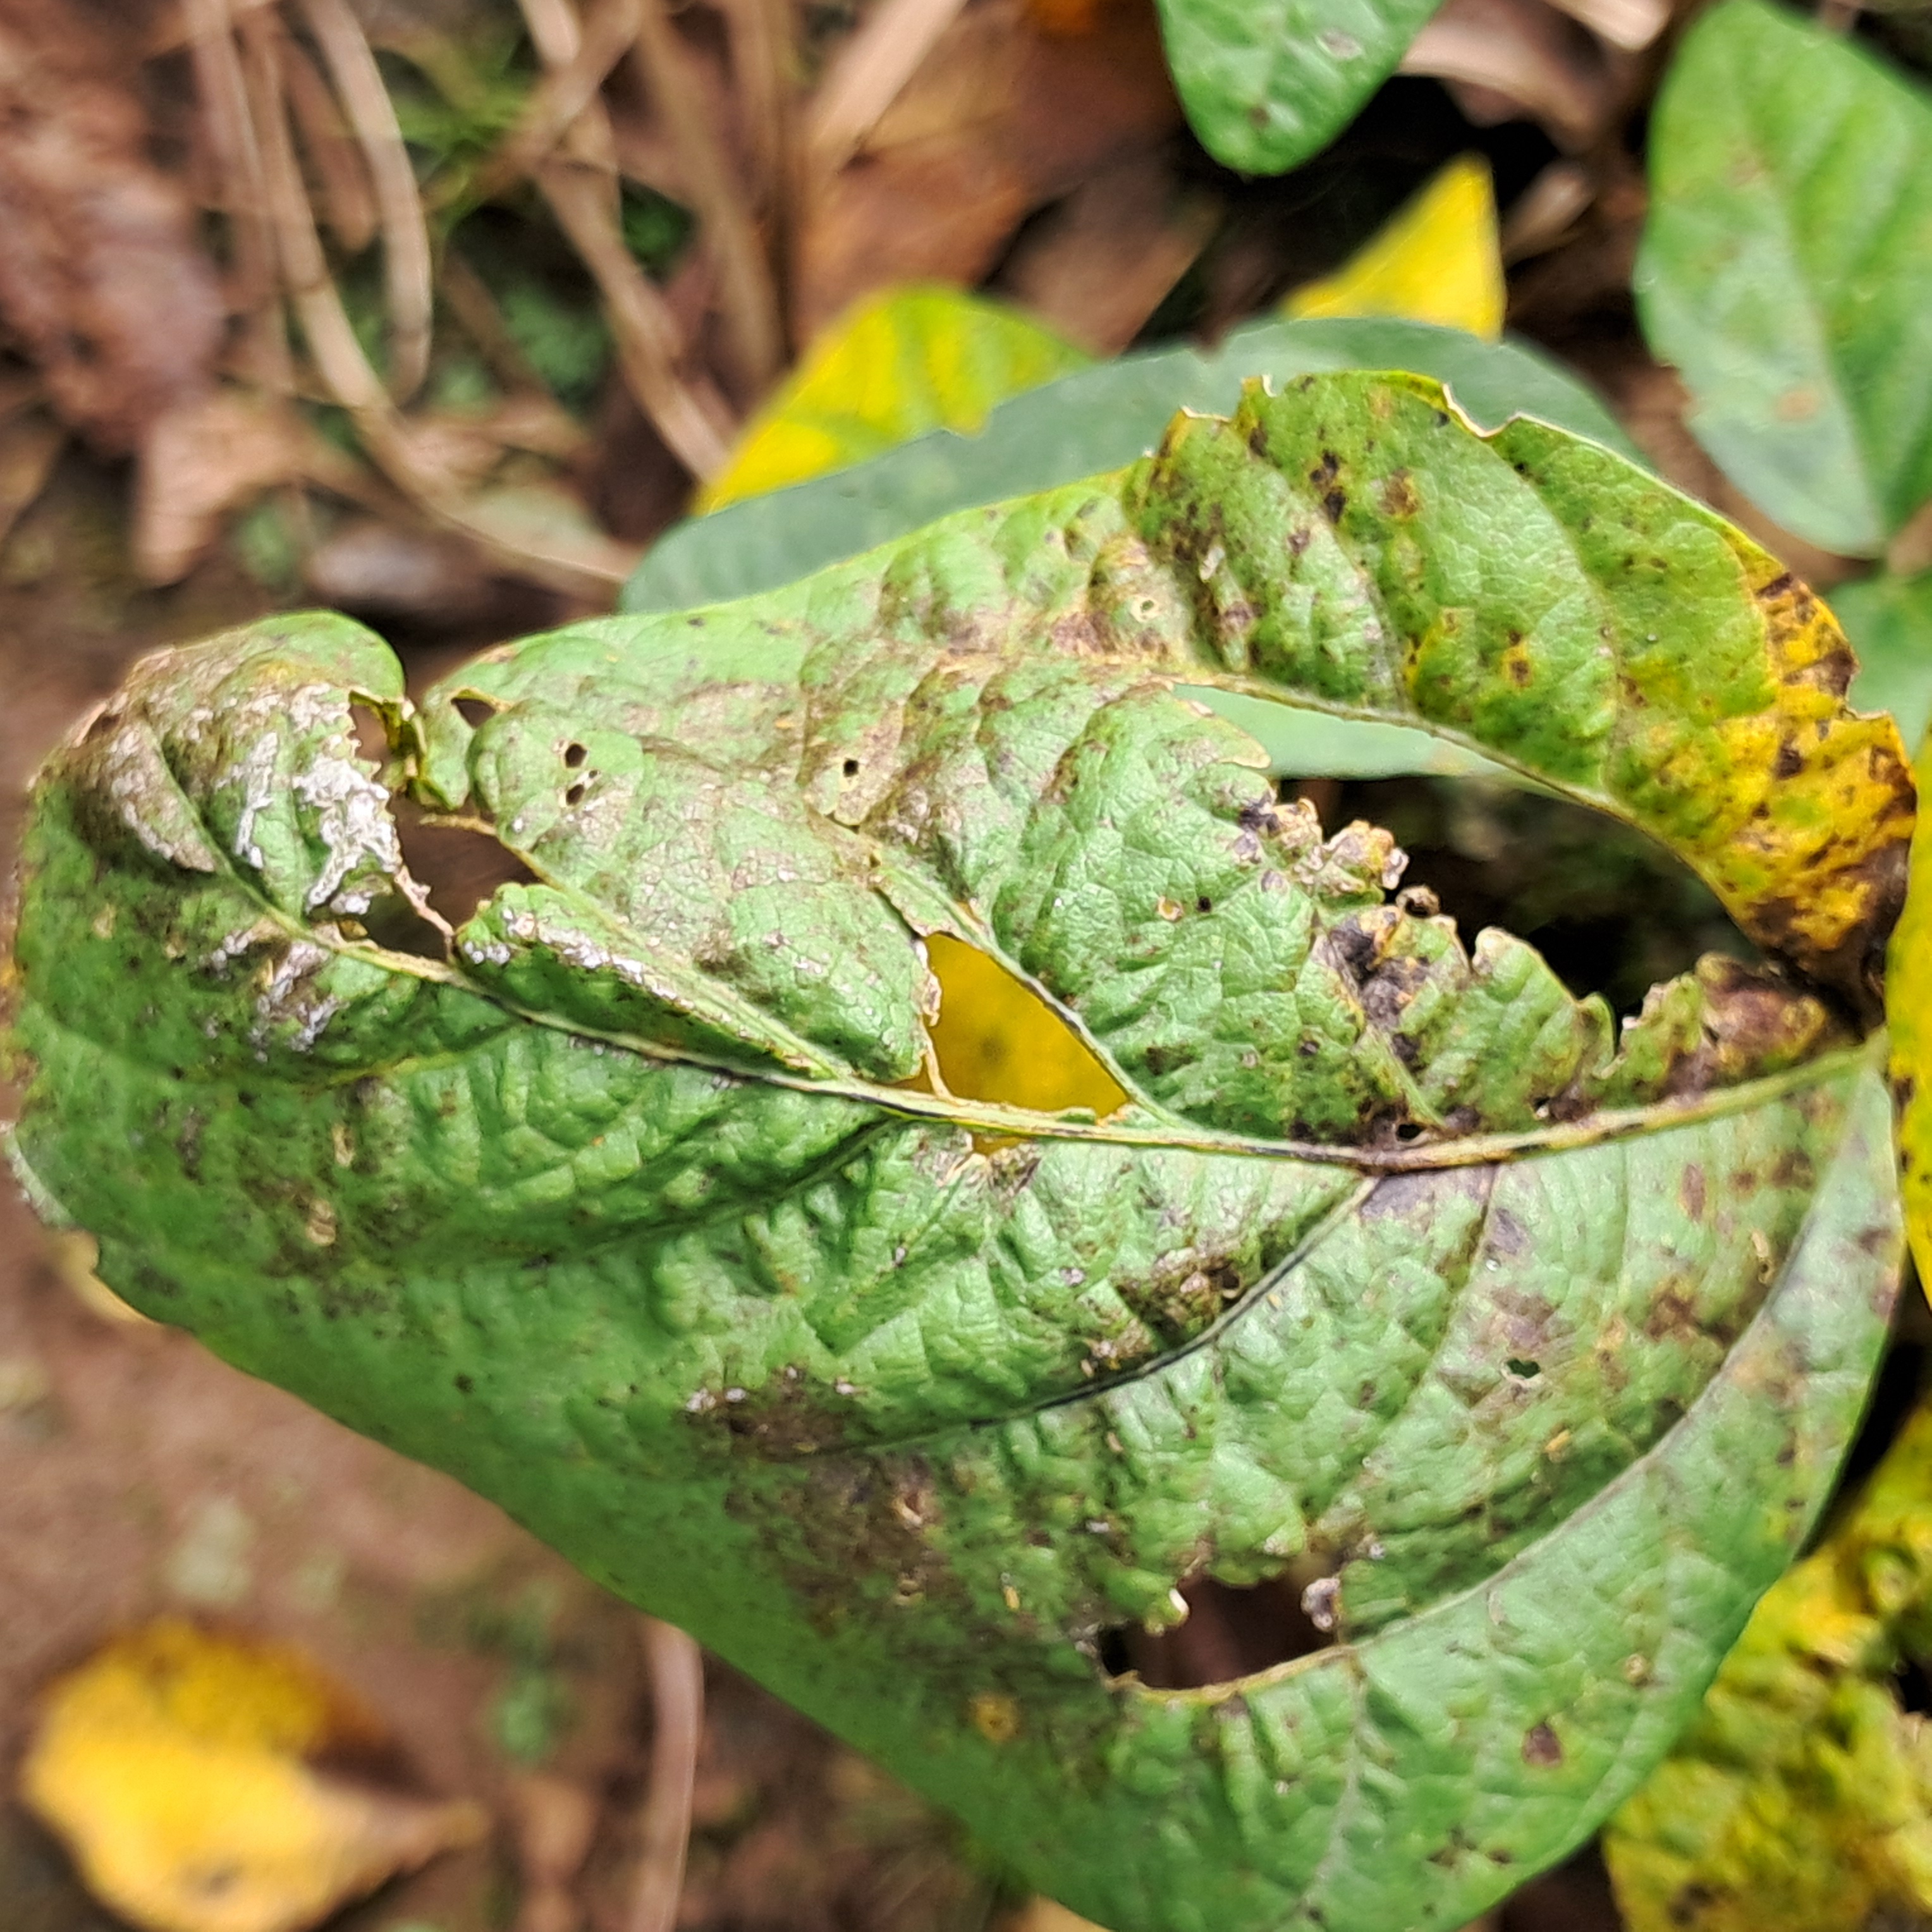
Label: Rust